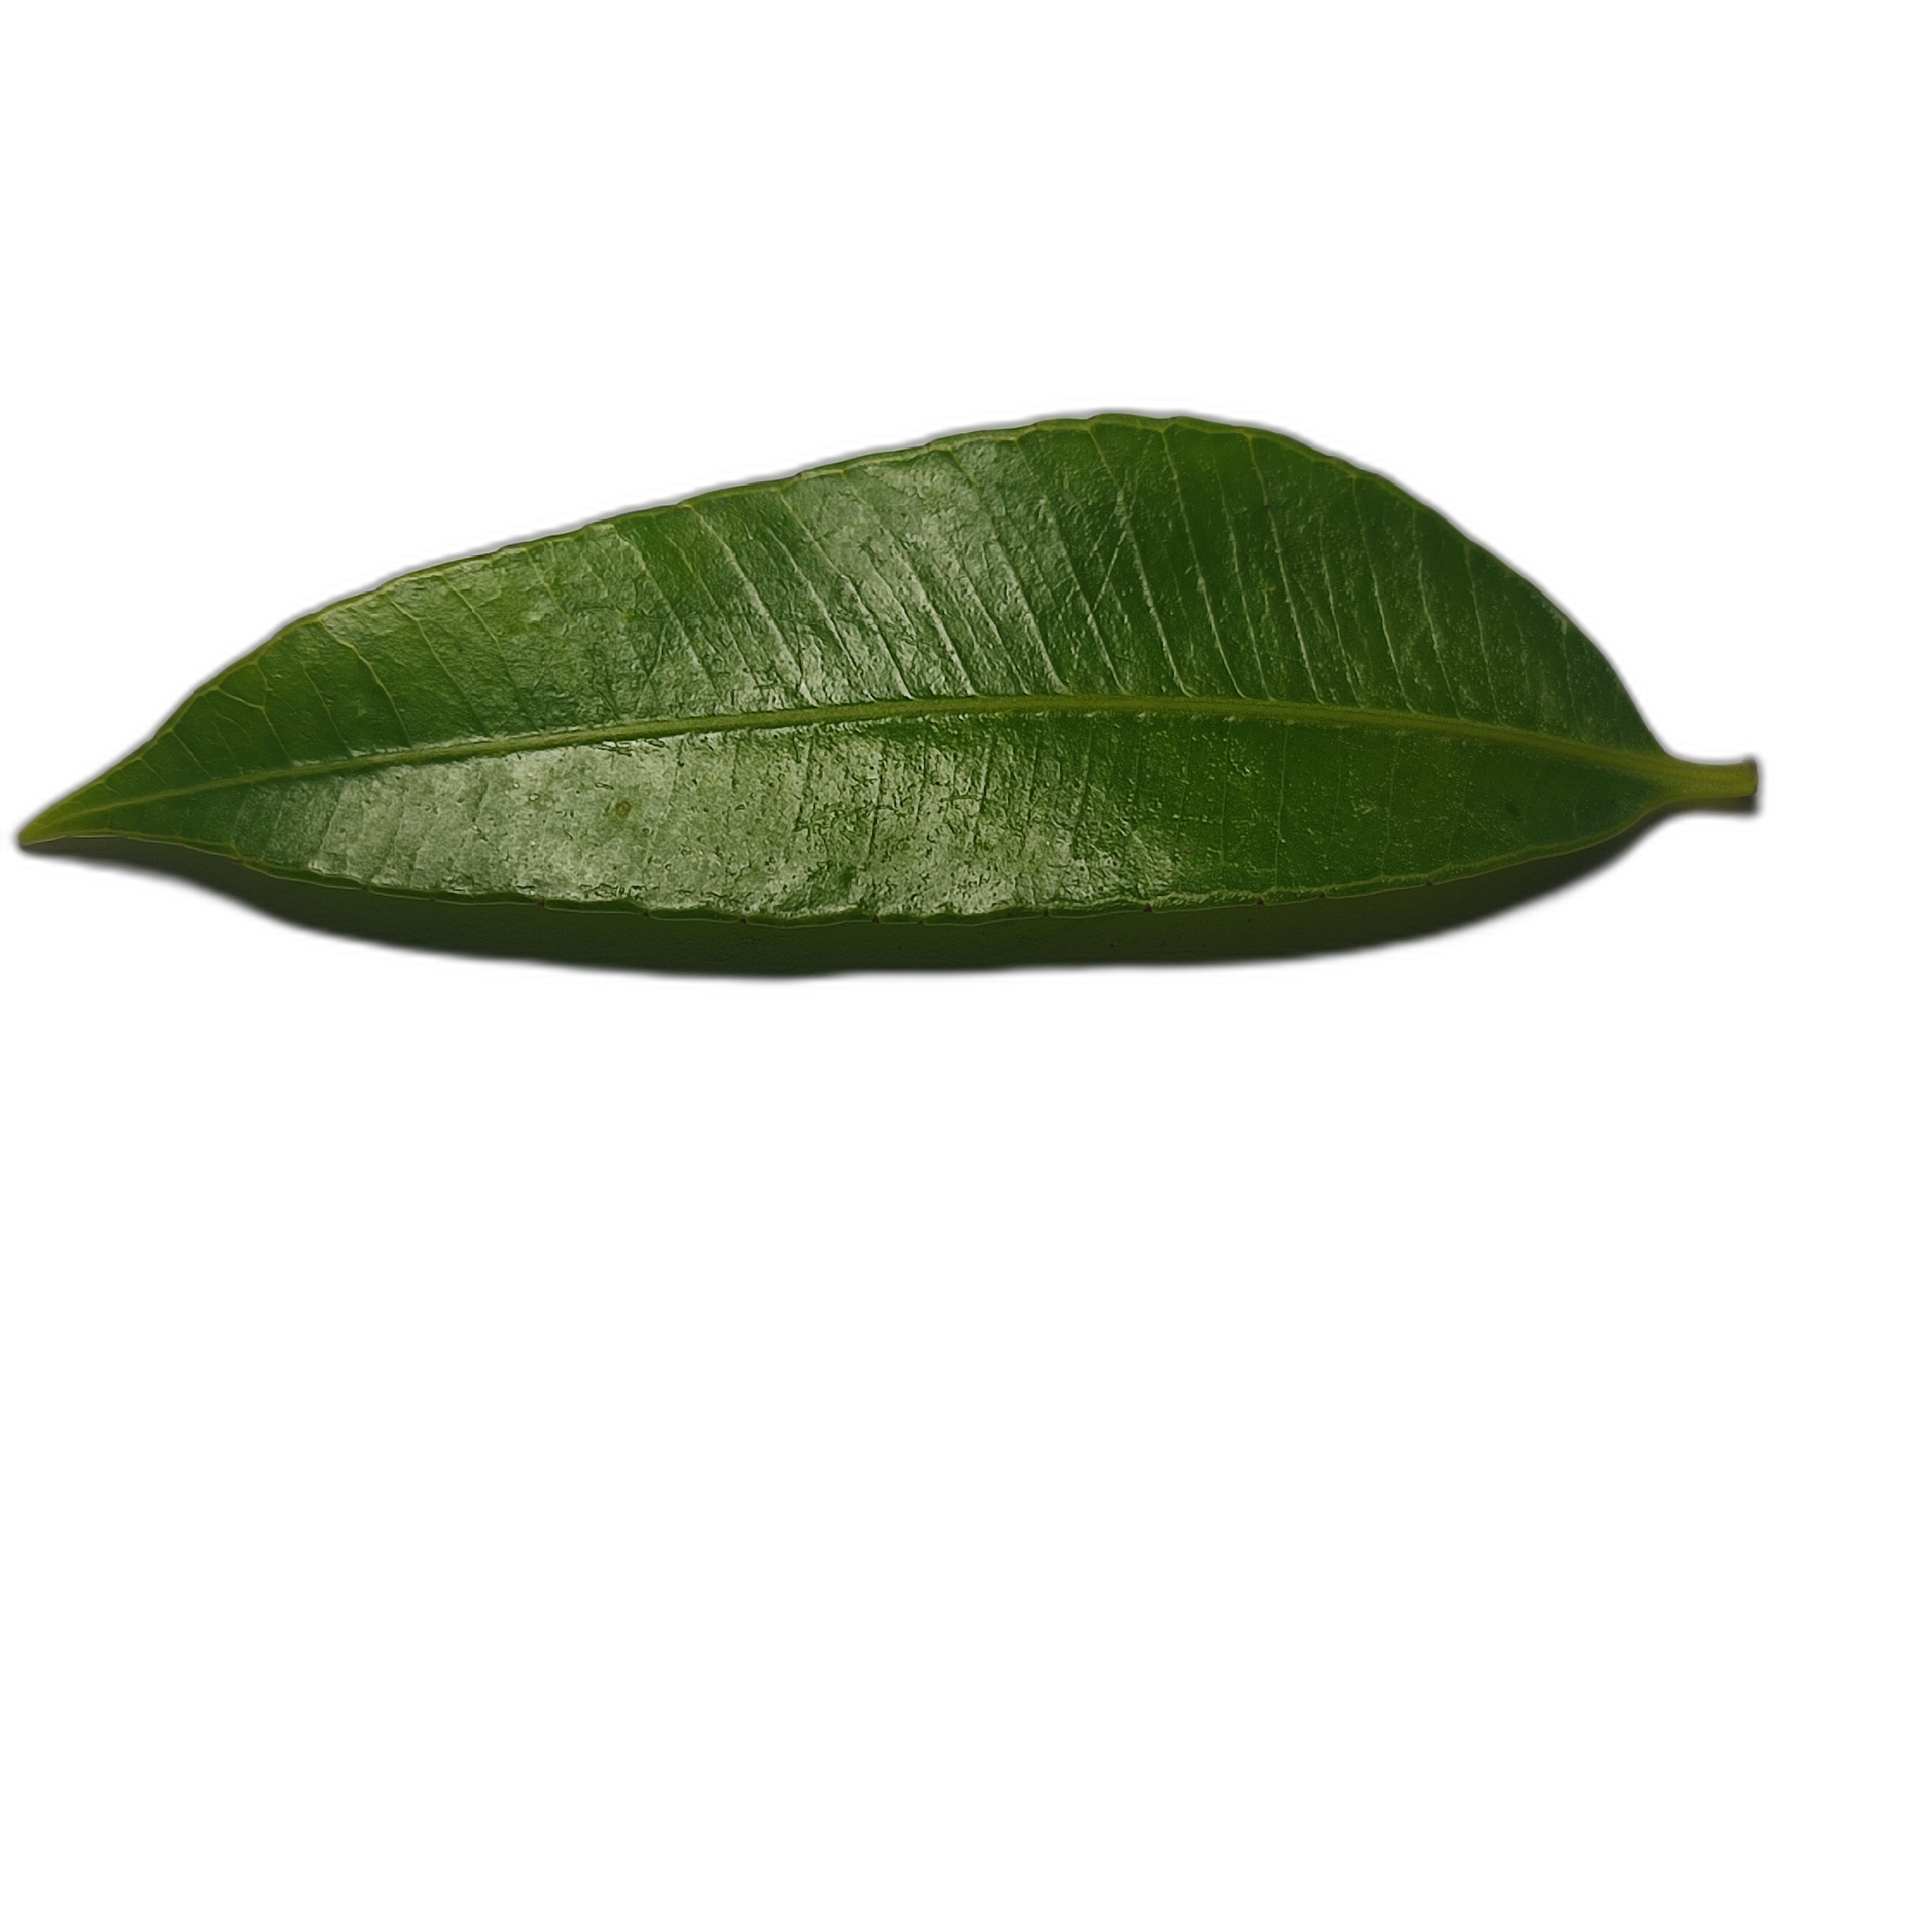
Label: healthy